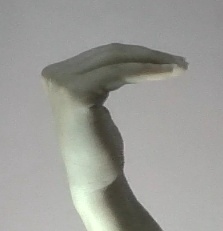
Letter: haa